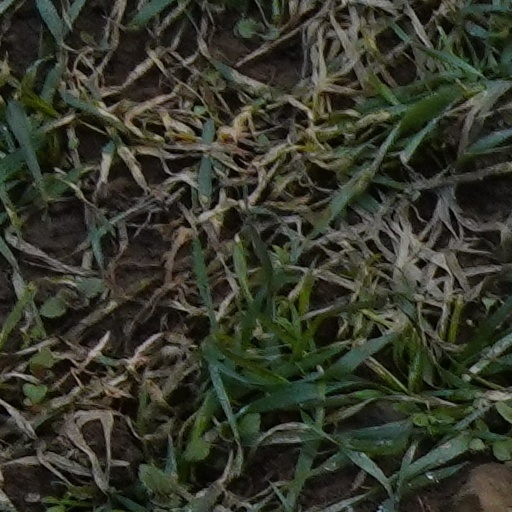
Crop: wheat